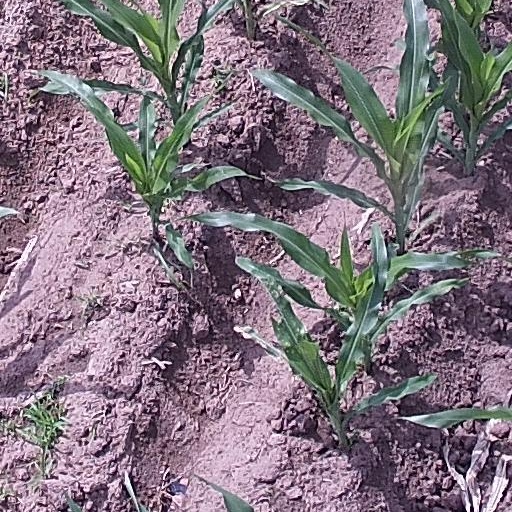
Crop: maize; corn